List of battleships of Japan

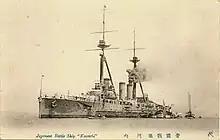
Postcard of Japanese battleship "Kawachi"

The , "Kawachi" and "Settsu", were a pair of dreadnought battleships ordered in the Navy's Warship Supplement Program after the Russo-Japanese War. They were the IJN's first dreadnoughts and marked one of the first steps in achieving Japan's recently adopted Eight-Eight Fleet Program. The sisters were armed with four 50-caliber 12-inch and eight 45-caliber 12-inch main guns, arranged in the hexagonal layout used by the German dreadnoughts of the and es. They had originally been designed with a dozen 45-caliber guns, but after the IJN received word that the Royal Navy had adopted the more powerful and expensive 50-caliber guns, it upgraded the four centerline guns to the longer caliber as it could not afford to upgrade all of them.